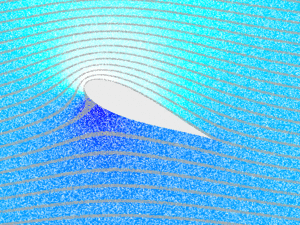
Ecoulement de l'air autour d'une aile. La couleur bleue indique la pression, elle s'assombrit quand la pression augmente. La dynamique est celle d'un fluide incompressible et sans viscosité en écoulement potentiel. Elle a été calculée avec la transformation de Joukovski.
Par écoulement, dans la mécanique des fluides, on parle de :